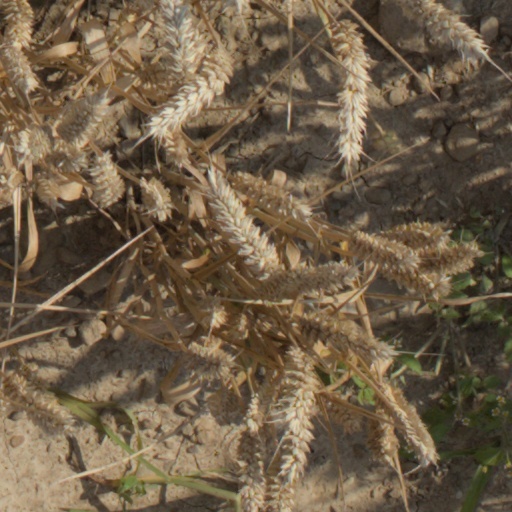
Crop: wheat